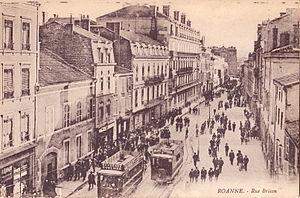
Carte postale ancienne éditée par Prieur